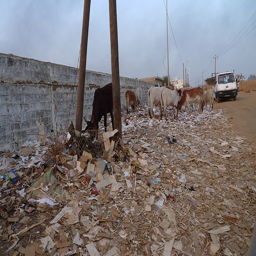
A group of cows grazing in trash next to wall.
A bunch of cow grazing in a pile of old rubble
Farm animals outside in a junkyard type area.
Some cows are in a trash heap beside a truck.
A couple of cattle are in the street